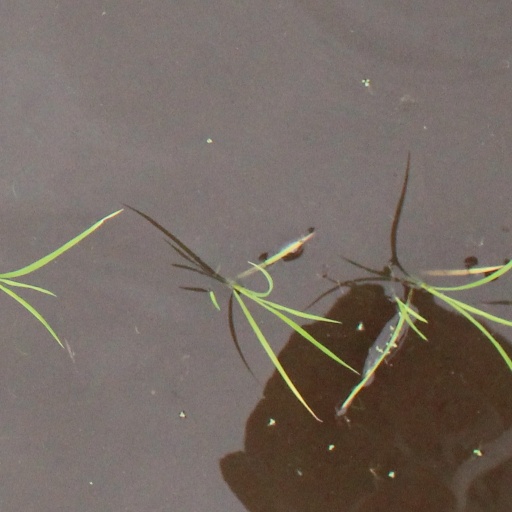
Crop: rice